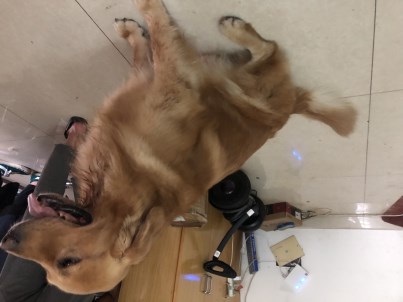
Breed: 5355-n000126-golden_retriever